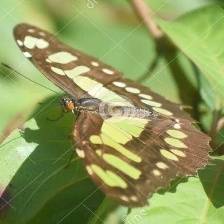
Species: MALACHITE